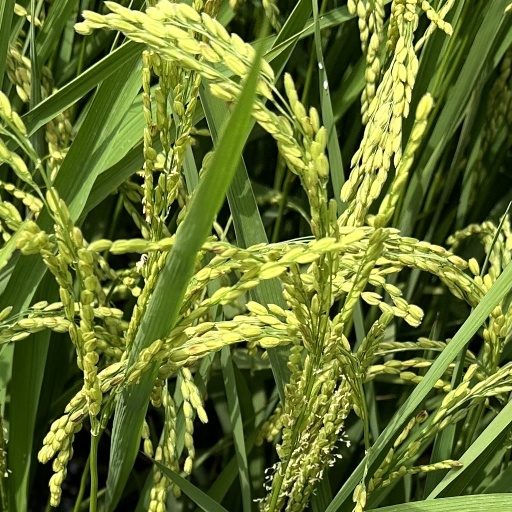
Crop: rice